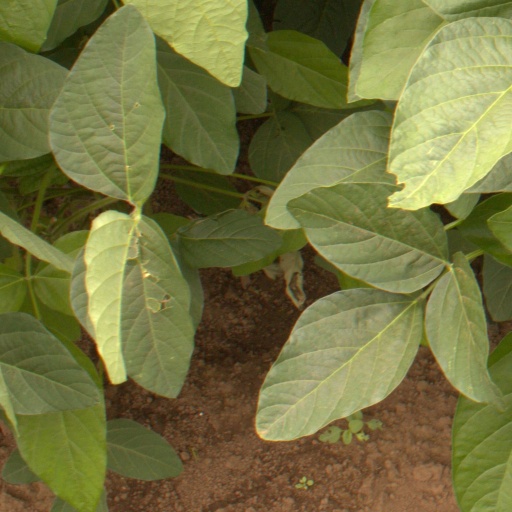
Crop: soybean